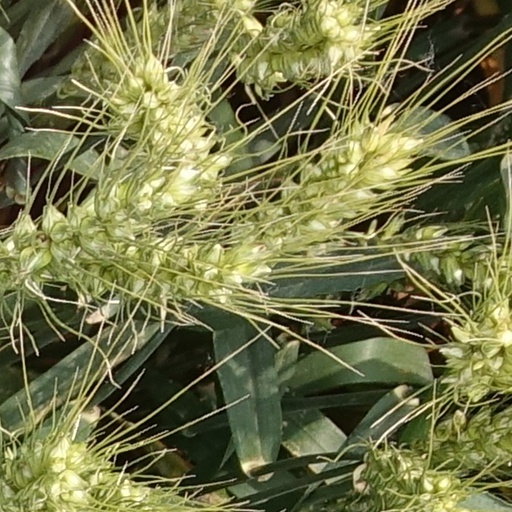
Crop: wheat